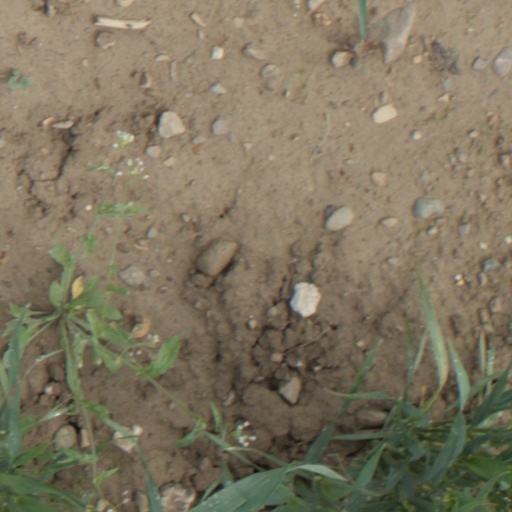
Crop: wheat